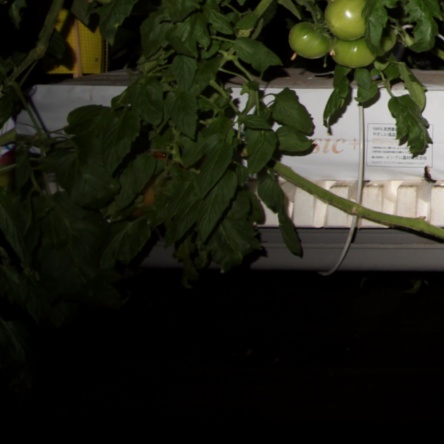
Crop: tomato